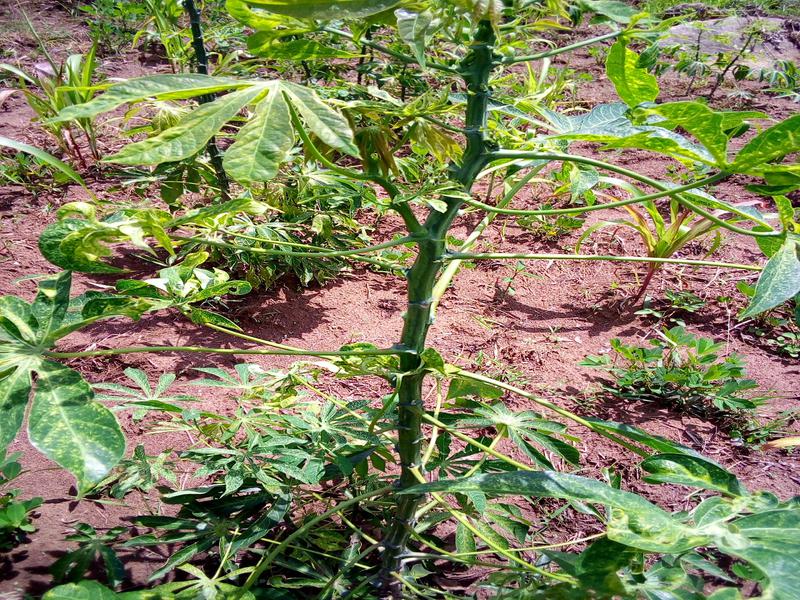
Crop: cassava
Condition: mosaic_disease